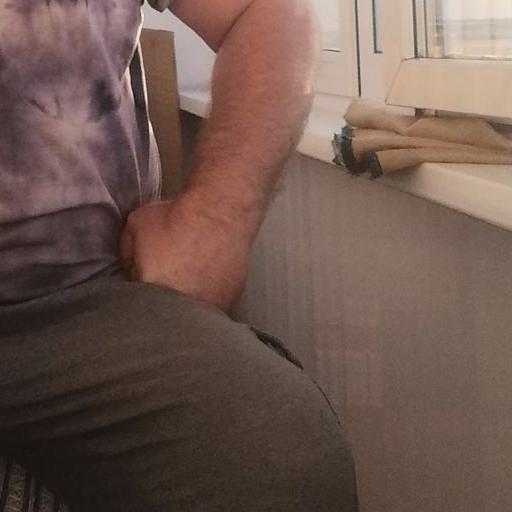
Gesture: no_gesture